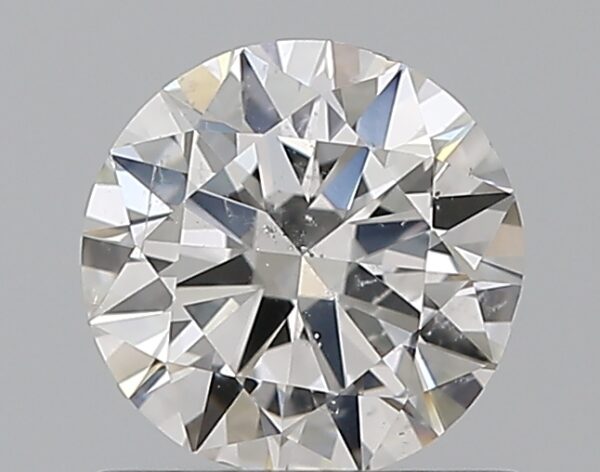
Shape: round
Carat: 0.7
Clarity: SI2
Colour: E
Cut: EX
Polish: EX
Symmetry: VG
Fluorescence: N
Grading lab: GIA
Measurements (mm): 5.68 x 5.74 x 3.45